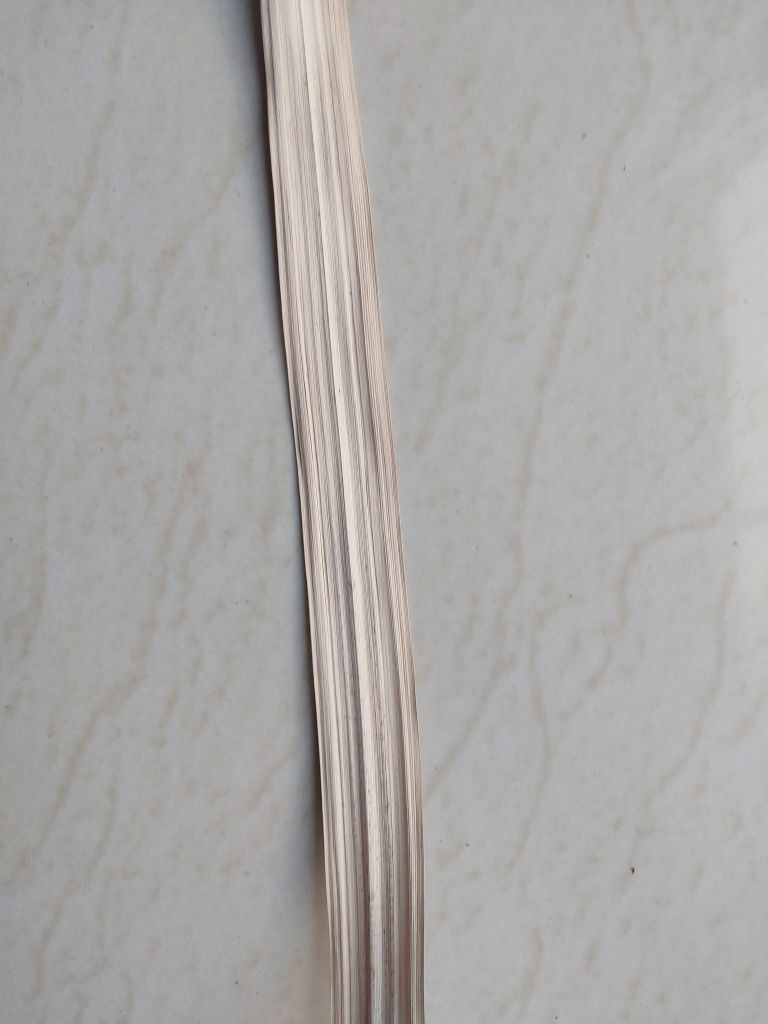
Label: Dried